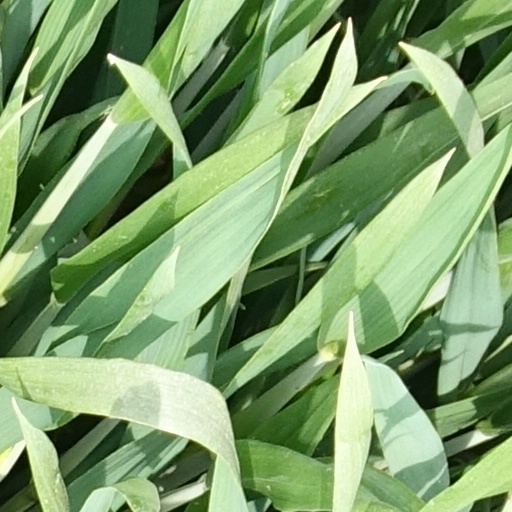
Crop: wheat